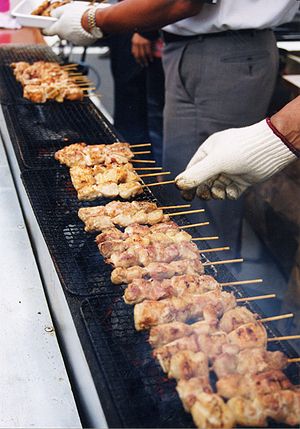
Yakitori
Yakitori
Ordet yakitori betyder ”grillet” ”fugl”, men referer typisk særligt til kylling. Lignende sticks med andre ingredienser som okse, fisk, svin og skaldyr m.fl. klassificeres som kushiyaki. Uden for Japan og endda også i særlige områder i Japan går disse sticks under navnet yakitori.